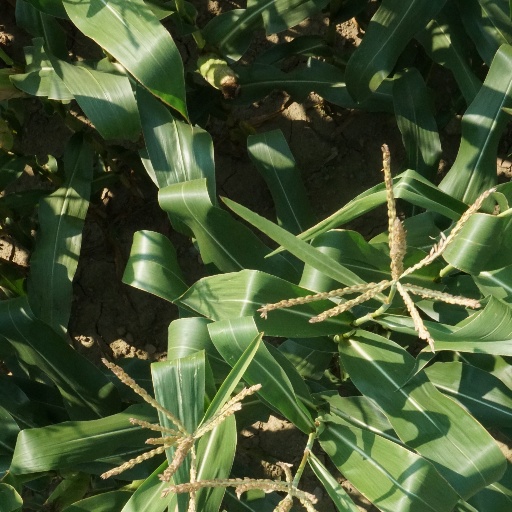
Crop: maize; corn